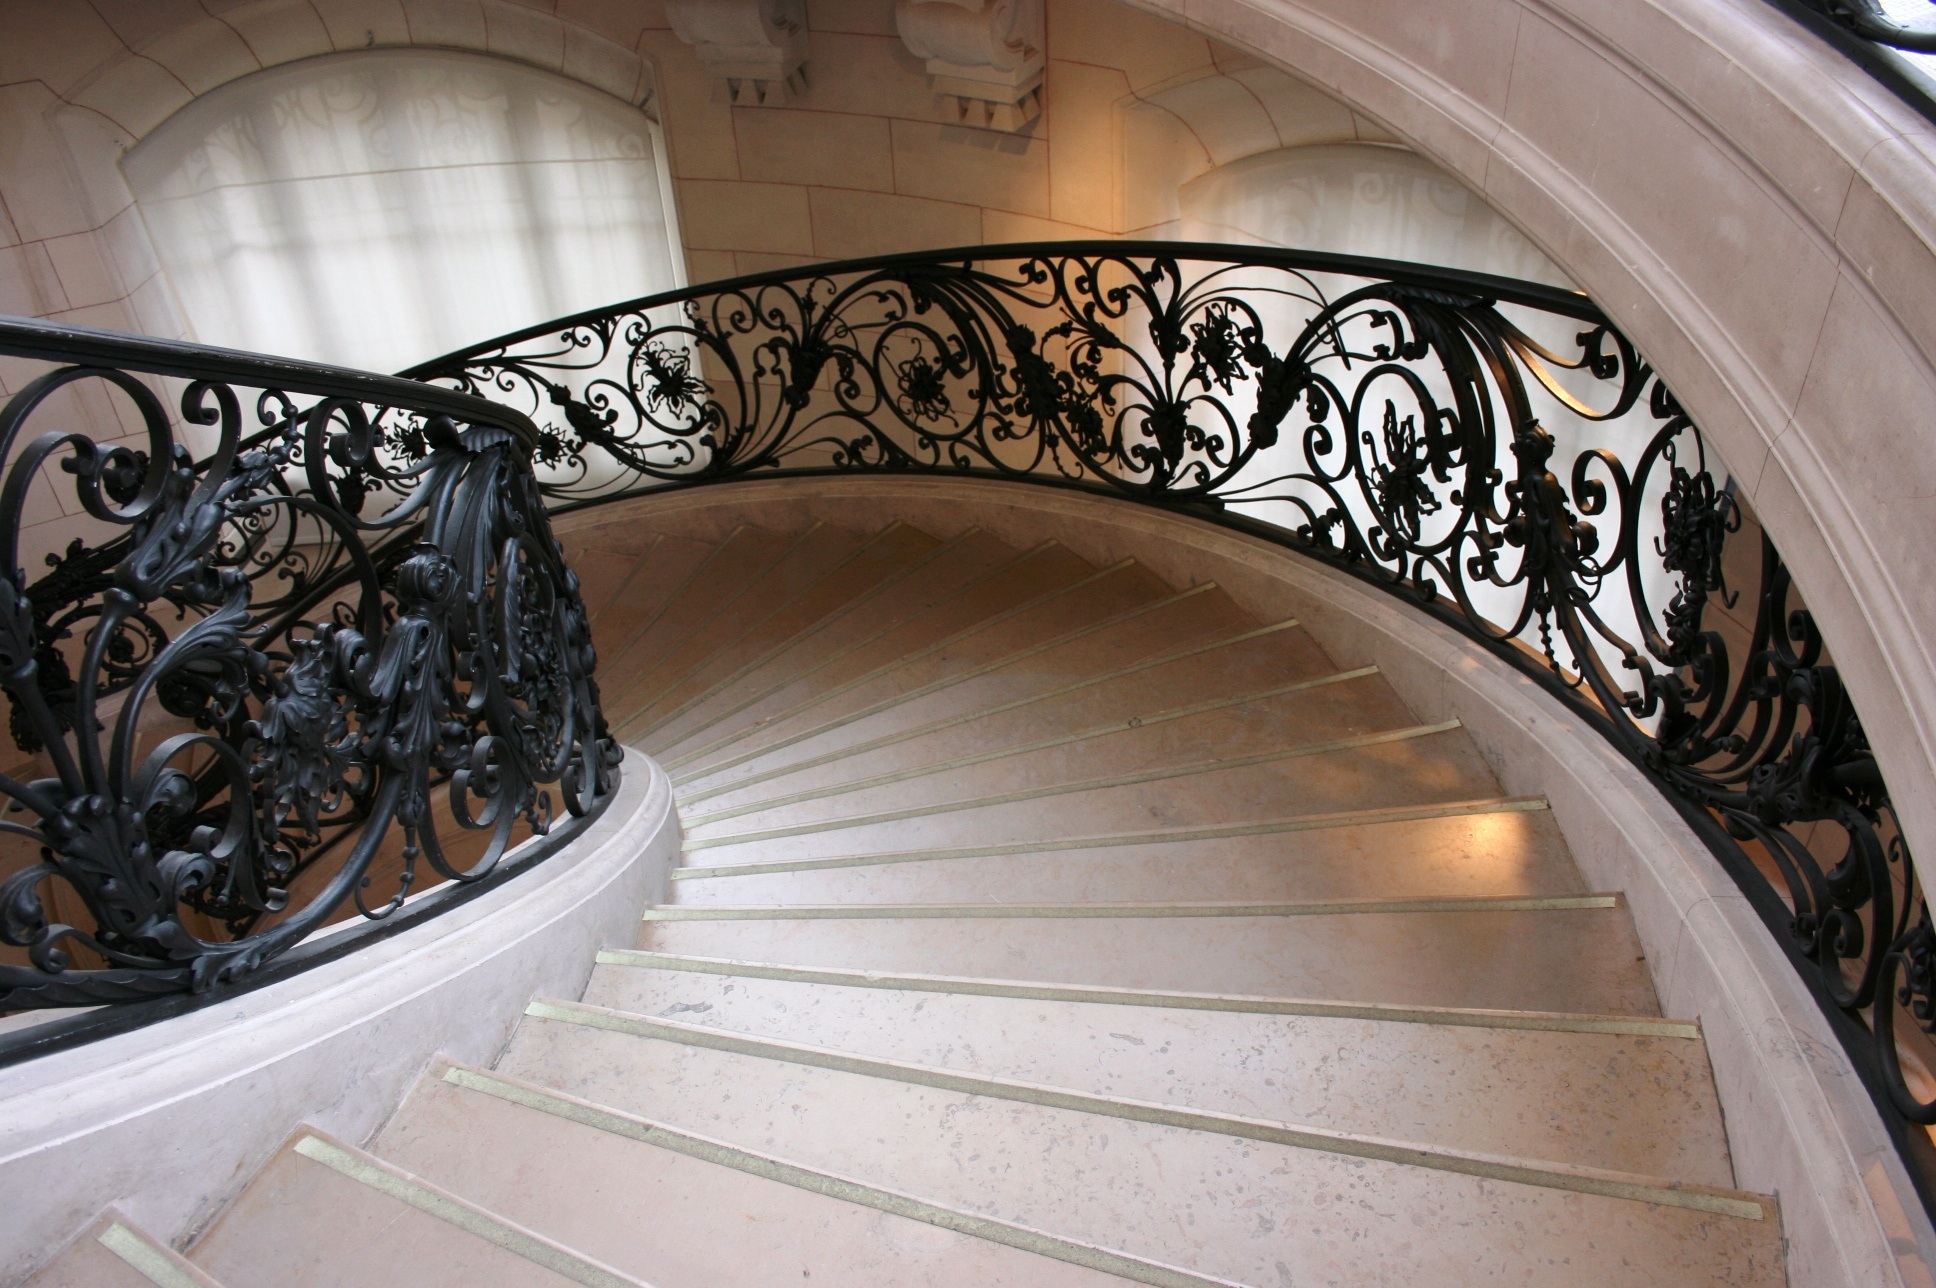
architecture, paris, staircase, france, arch, stairs, iron, art nouveau, petit palais